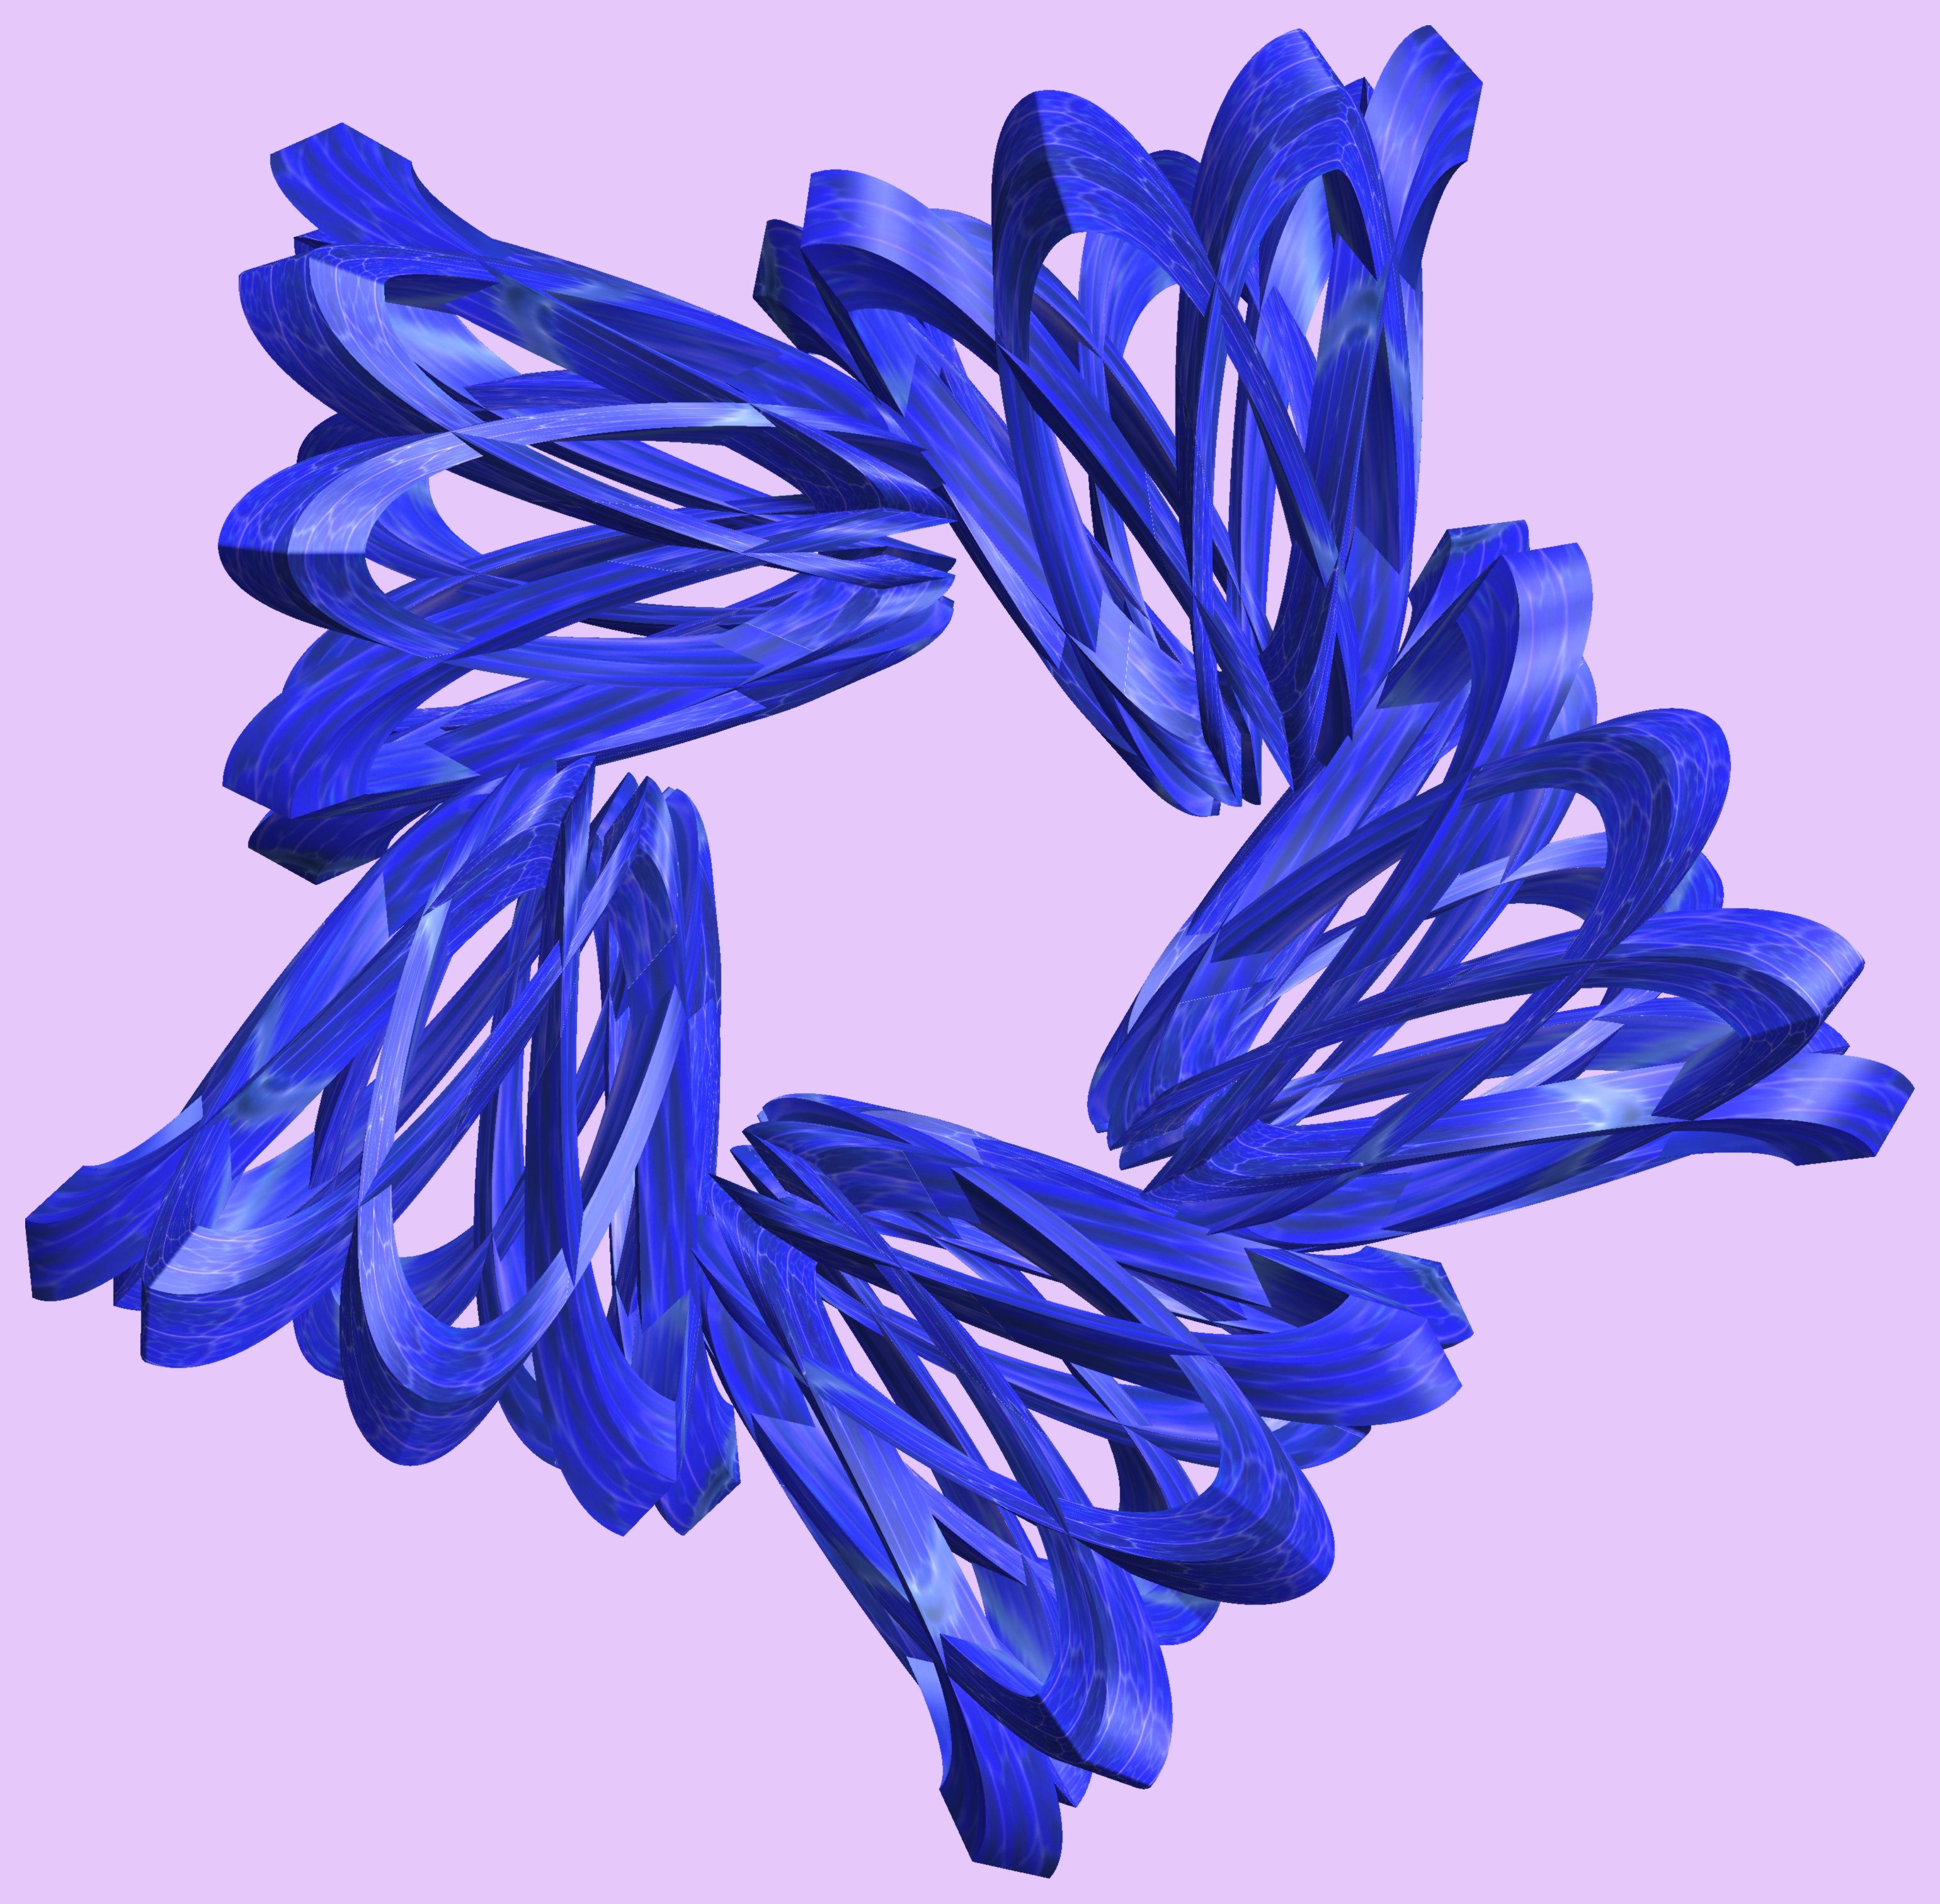
structure, plant, texture, flower, petal, pattern, blue, figure, design, symmetry, 3d, graphic, knot, hyacinth, mathematica, cg, parametricplot3d, code, program, algorithm, abstruct, mapping, flowering plant, cut flowers, cobalt blue, land plant